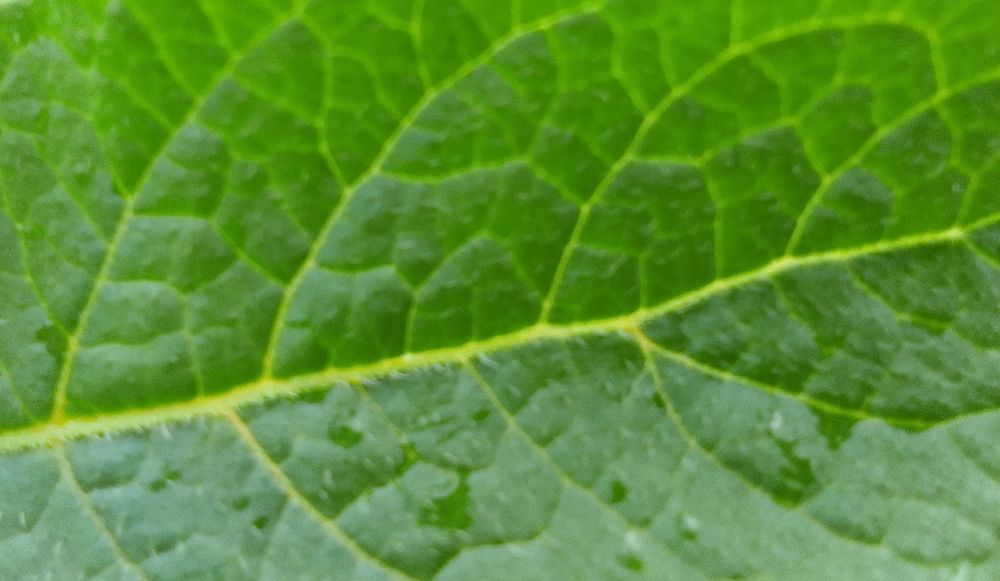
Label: Healthy